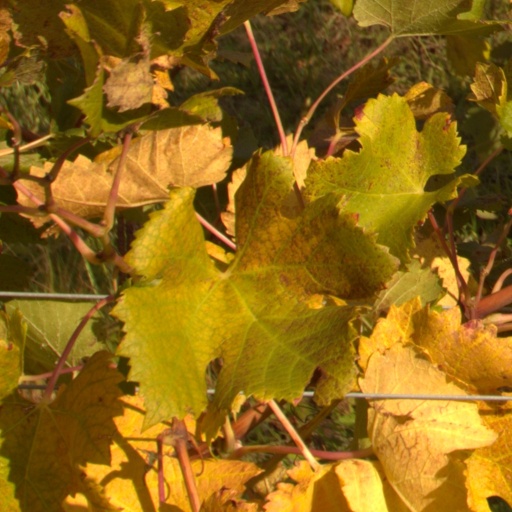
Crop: grape